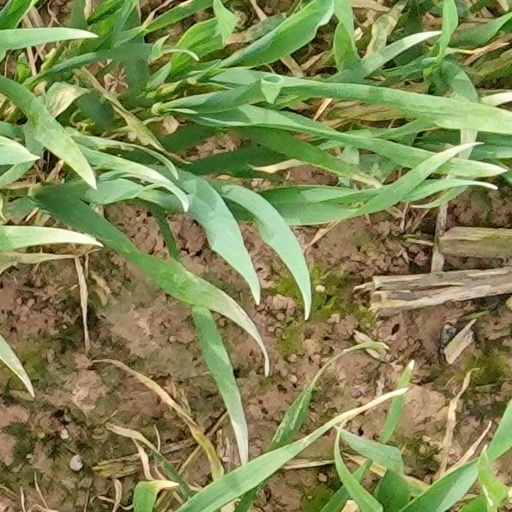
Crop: wheat